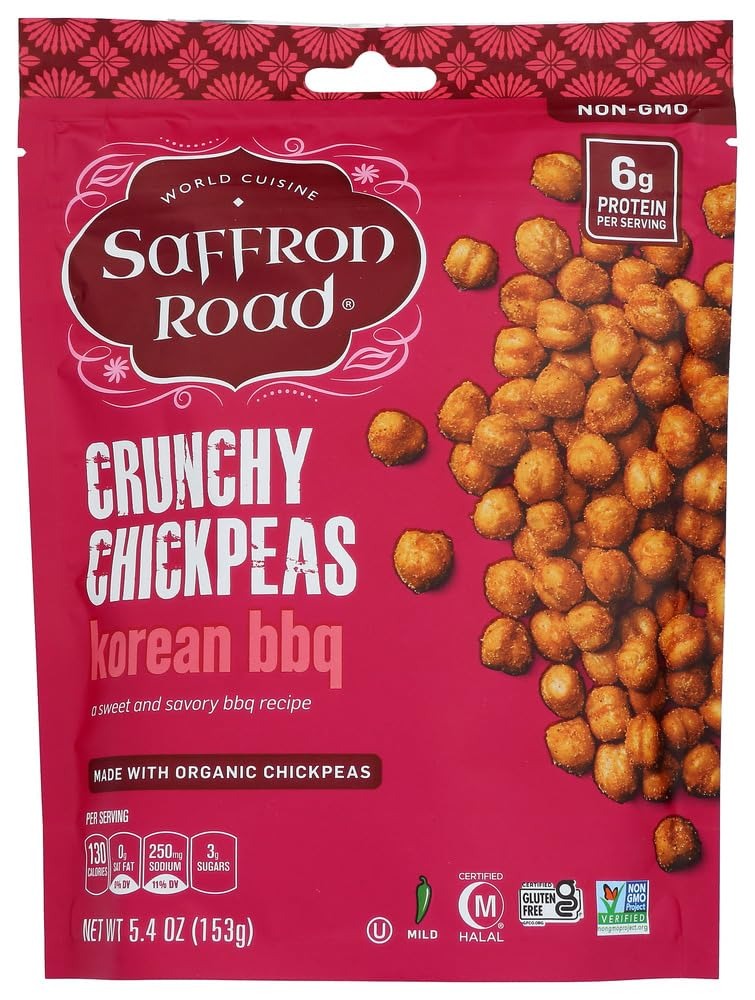
Item Name: Saffron Road Crunchy Chickpeas Korean Bbq 6 Ounce (Pack of 8) by Saffron Road
Value: 48.0
Unit: Fl Oz

Price: 55.22